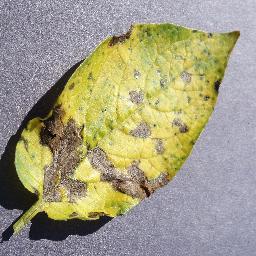
Etiqueta: Tizon_Temprano